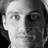
Emotion: neutral